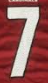
Number: 7